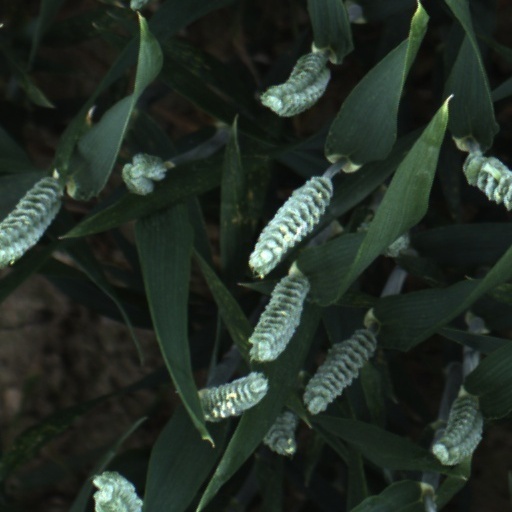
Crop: wheat